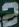
Number: 2